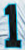
Number: 1